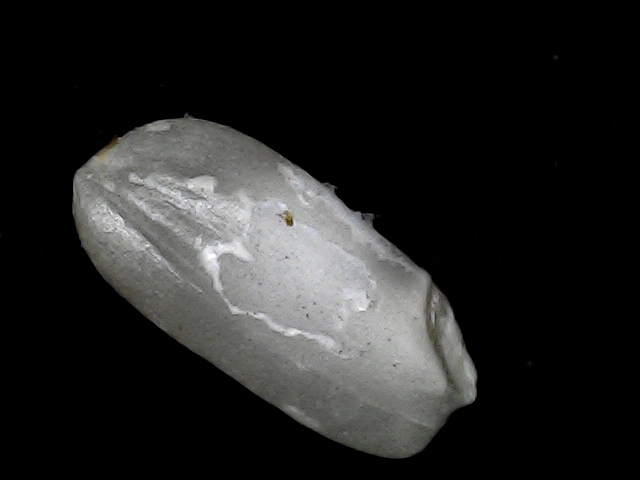
Rice variety: BD33